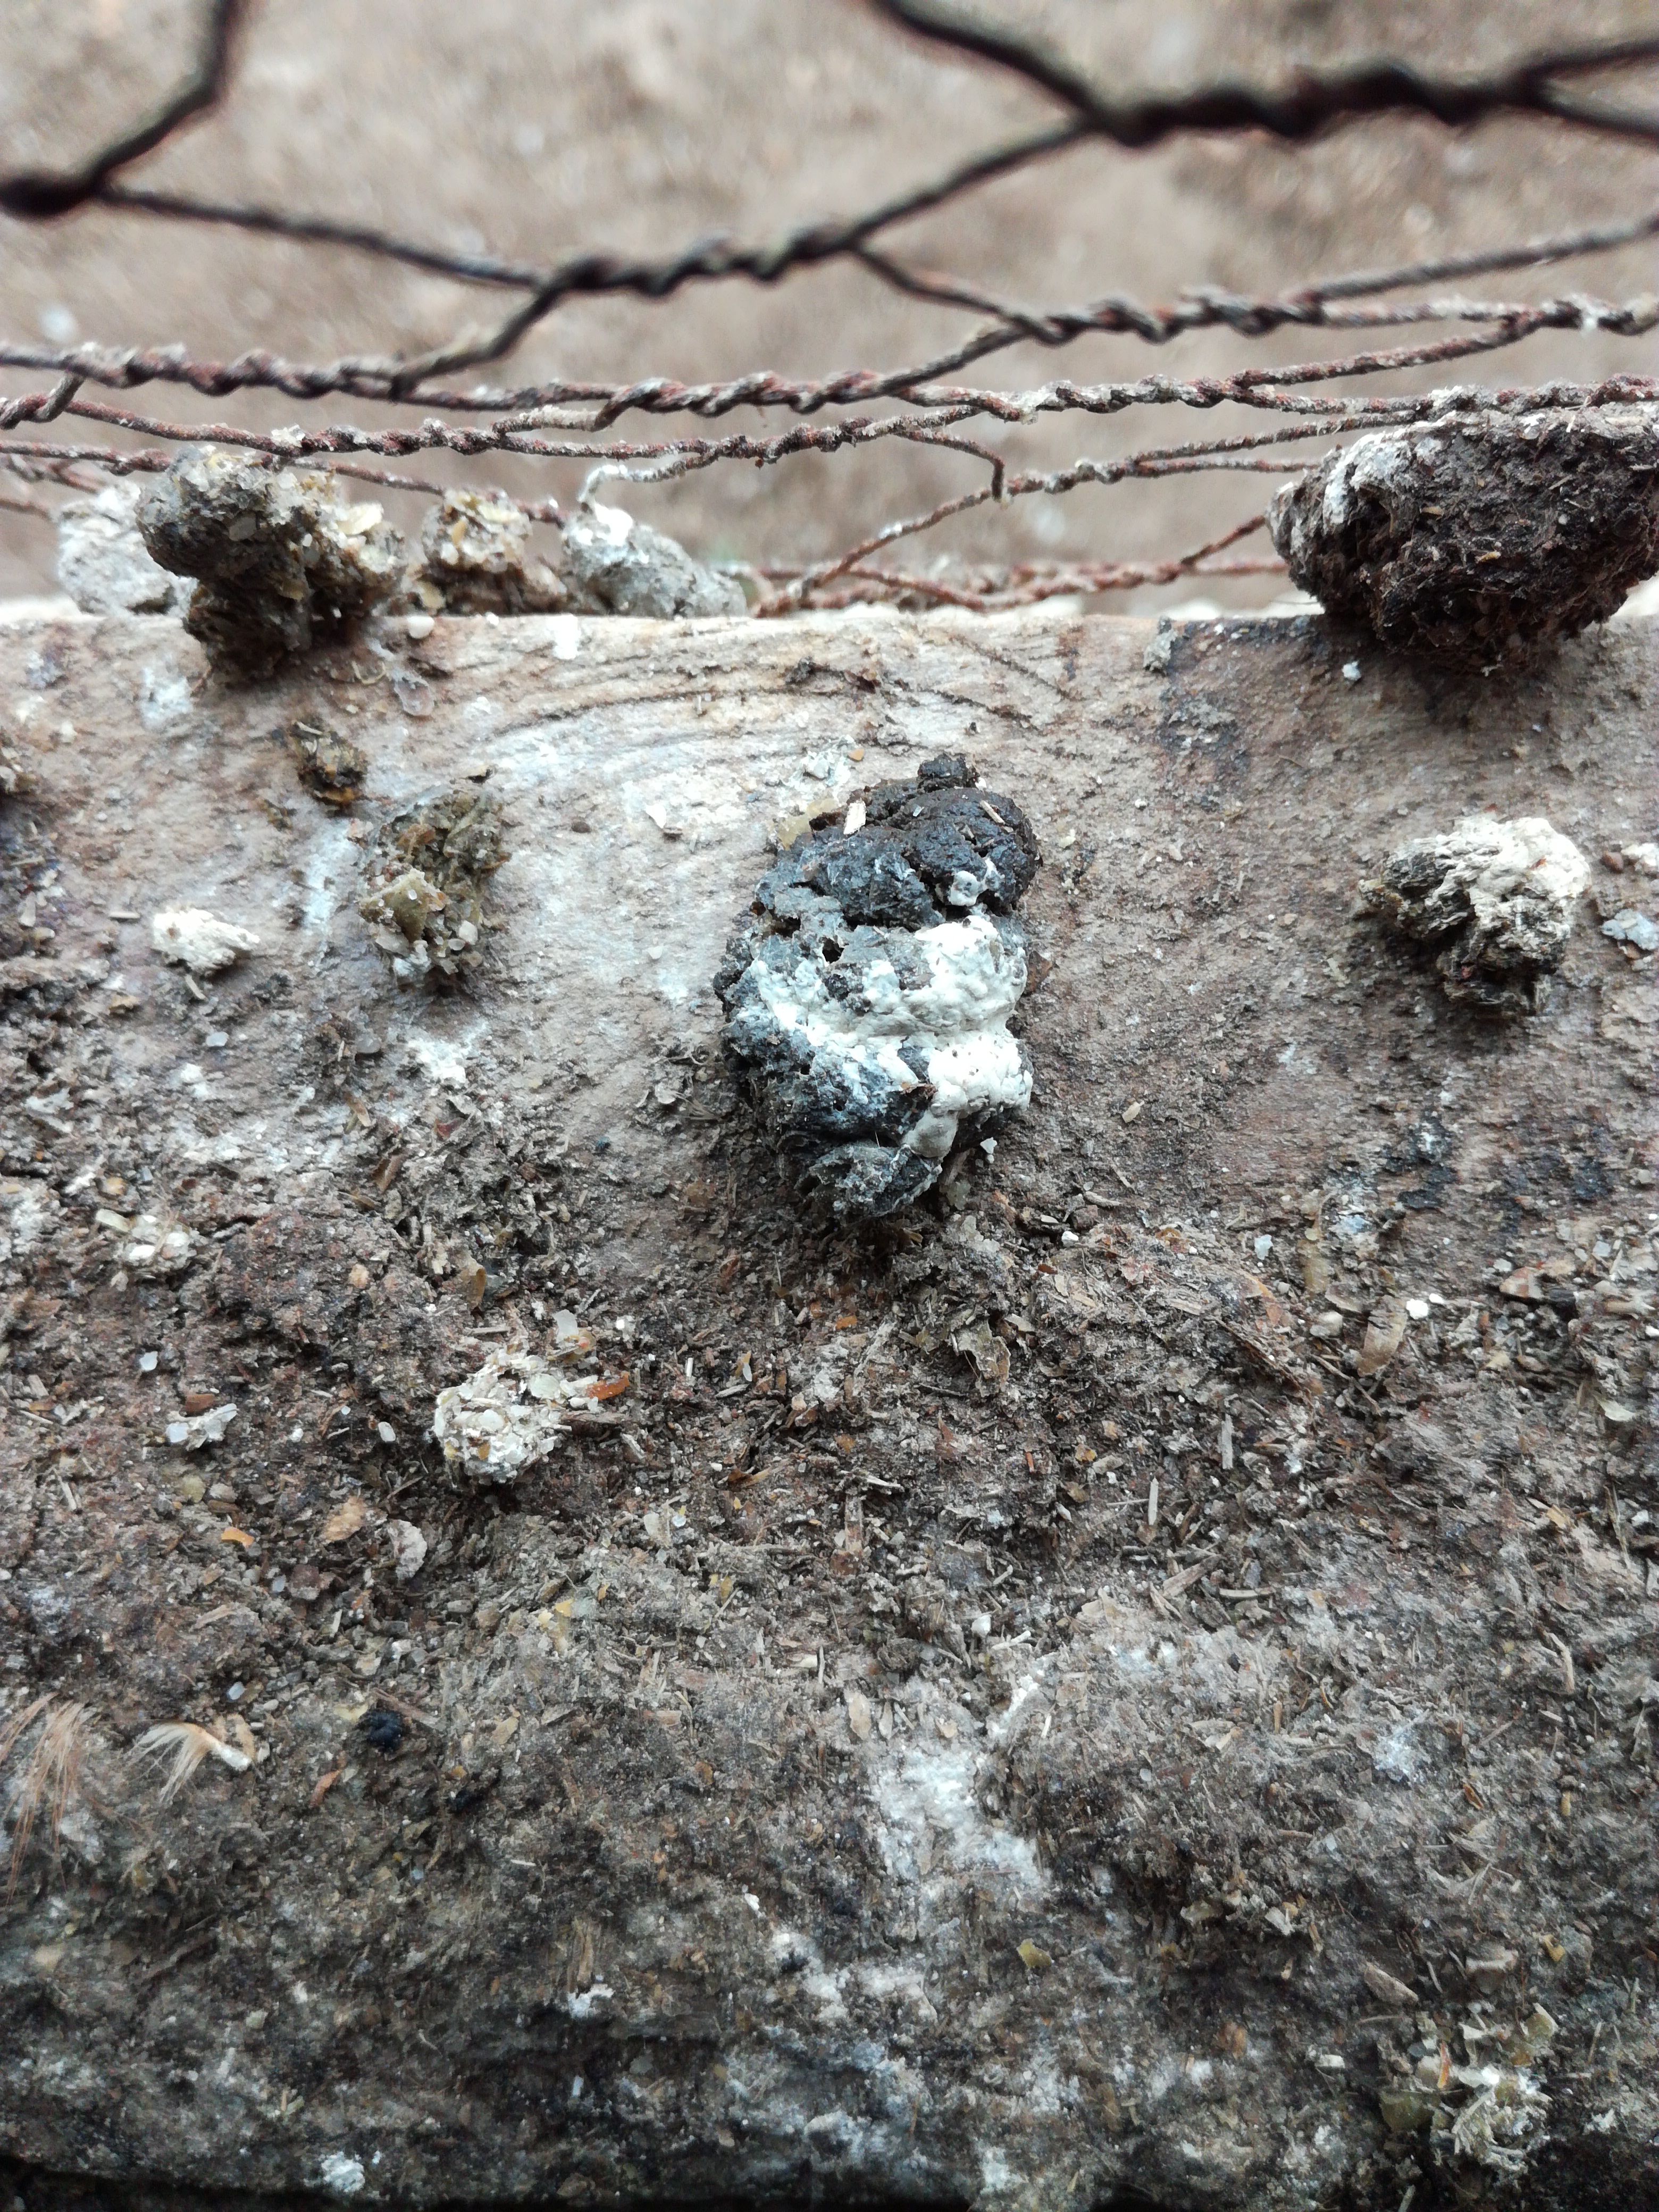
PCR-confirmed diagnosis: Healthy